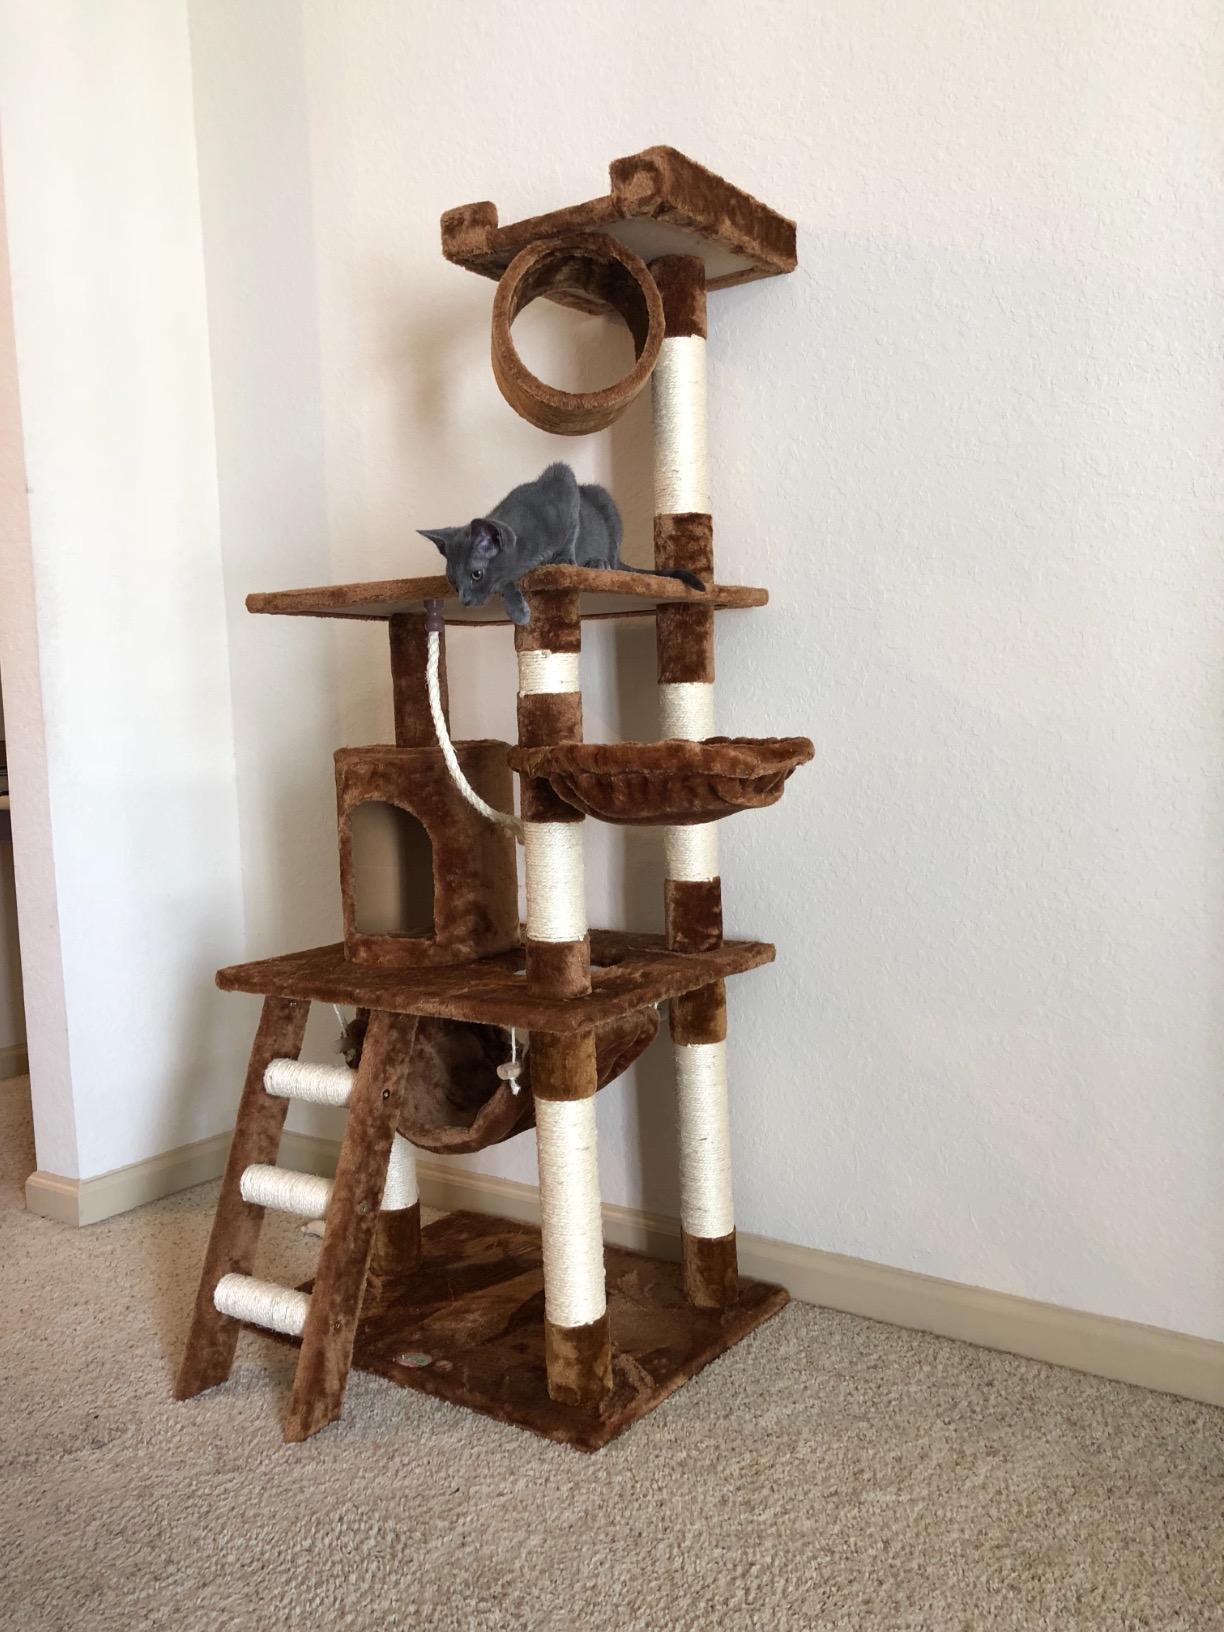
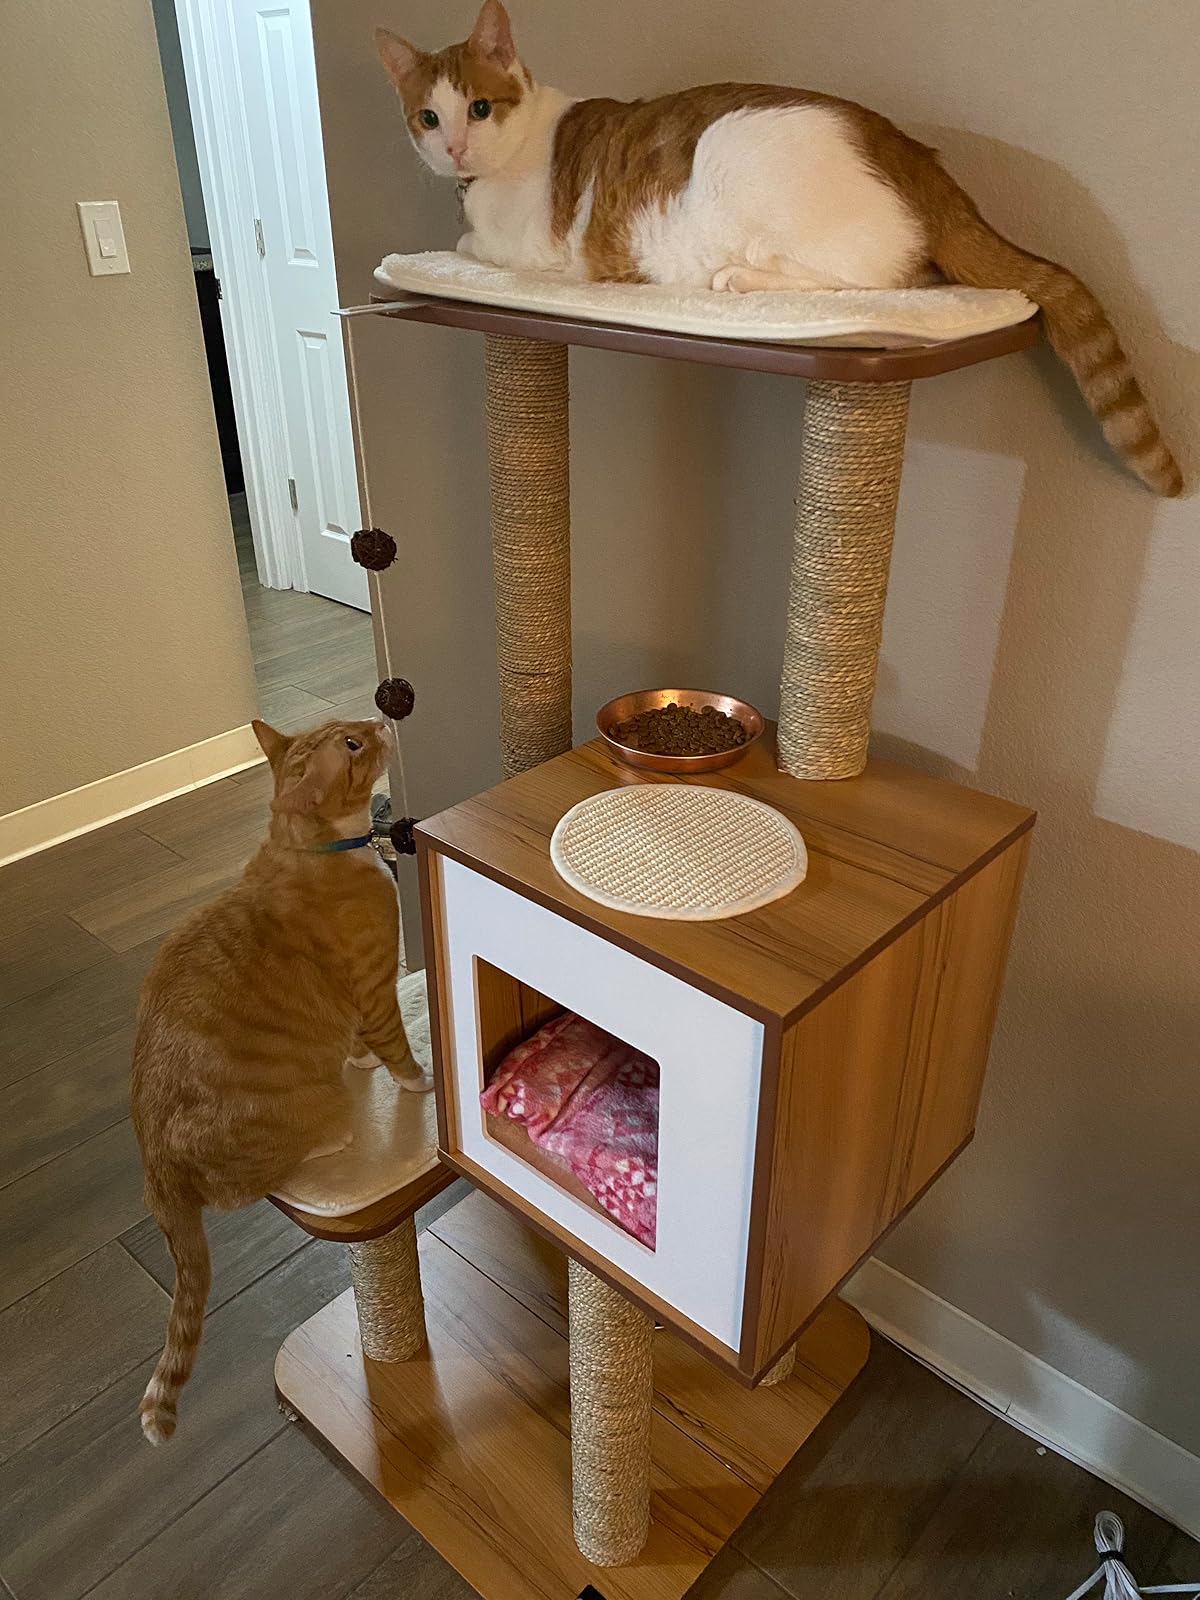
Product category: items_cat tree
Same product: no